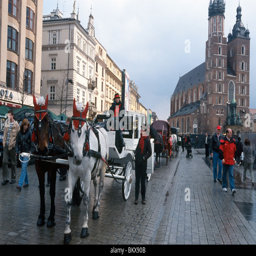
-- horse - drawn carriage on main market square .